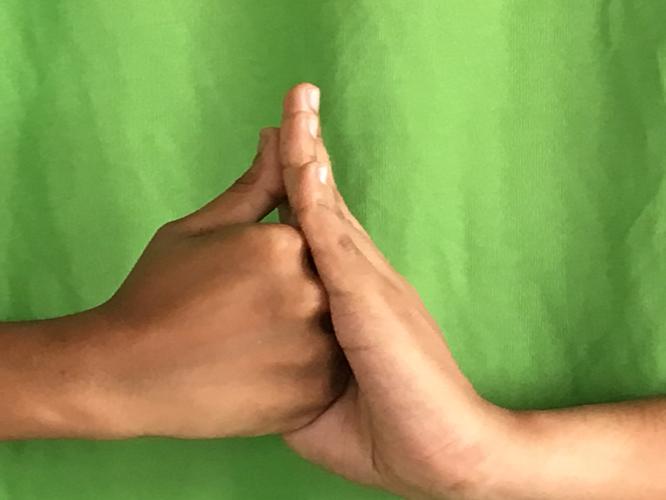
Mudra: Shanka
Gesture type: double_hand